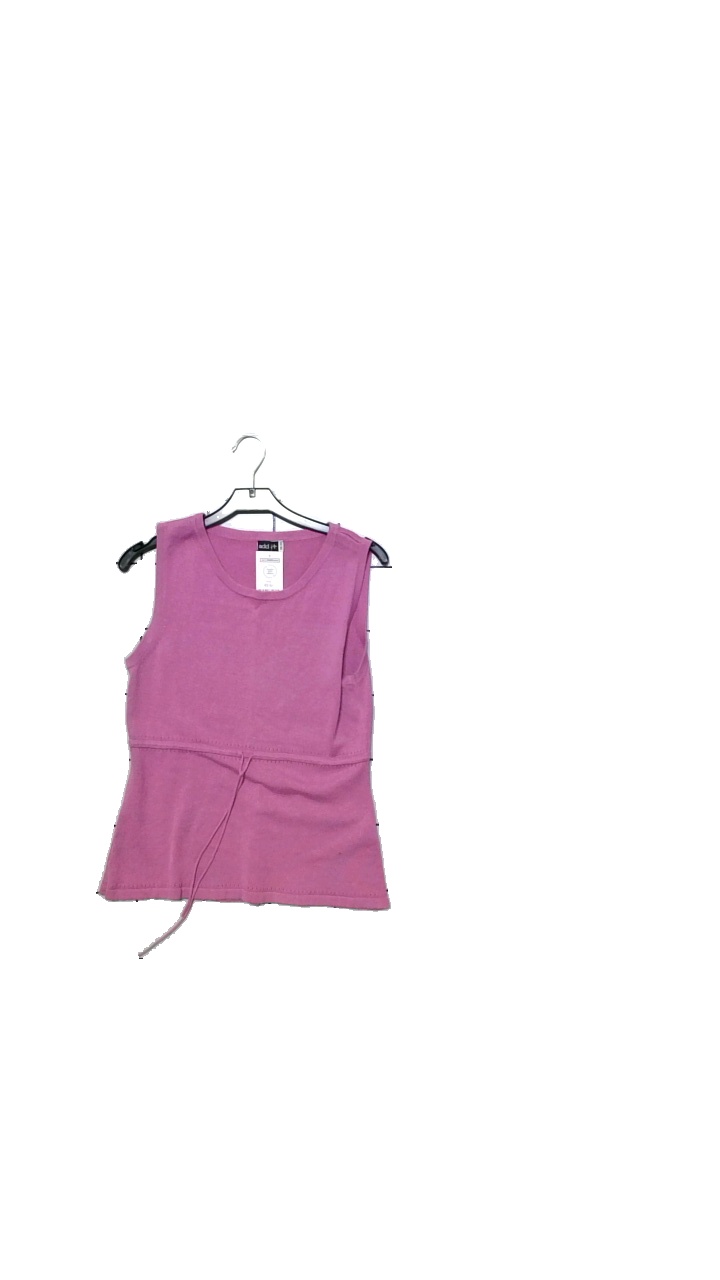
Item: Top (Ladies)
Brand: Add It
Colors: Purple
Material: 100% cotton
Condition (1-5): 5
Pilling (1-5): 5
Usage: Reuse
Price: <50